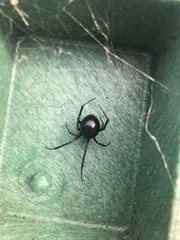
Species: Lactrodectus_hesperus